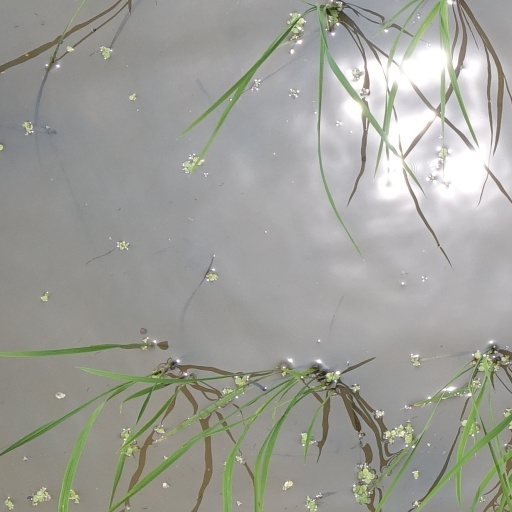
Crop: rice